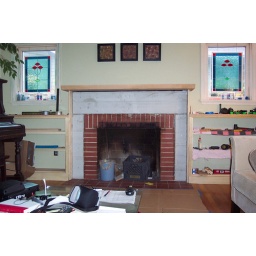
Becky made those stained glass windows hanging in front of the real windows.